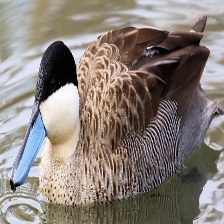
Species: PUNA TEAL
Scientific name: ANAS PUNA
ImageNet parent category: drake